Esbjerg Museum

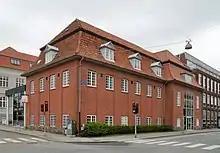
Esbjerg Museum

Esbjerg Museum in the centre of Esbjerg in southwest Jutland, Denmark, opened in 1941 with permanent collections covering the history of the city and the surrounding region. It includes displays from the Iron Age and the Viking Age as well as a large amber exhibition.